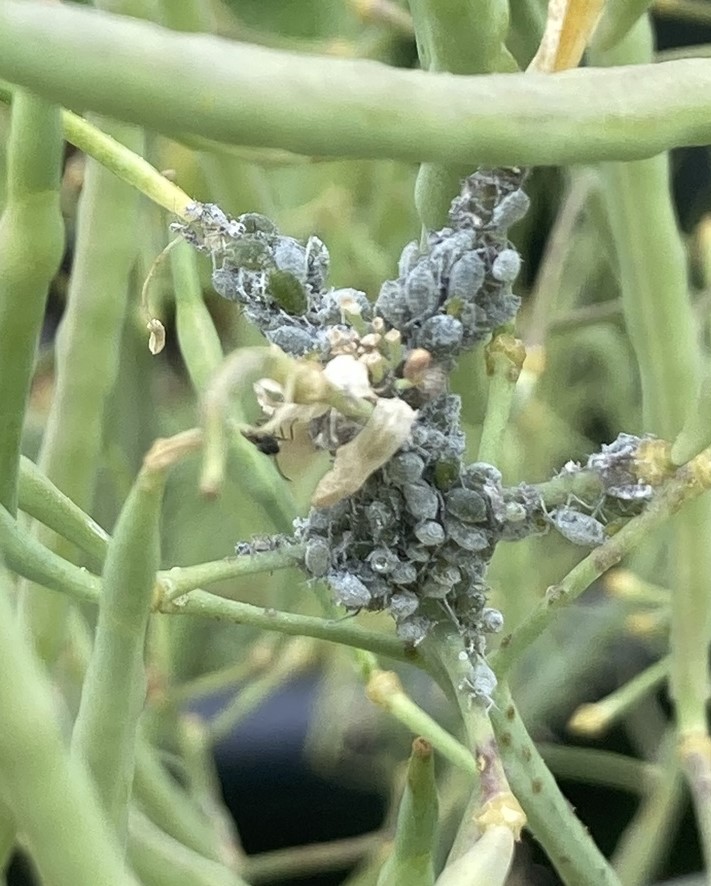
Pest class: cabbage_aphid